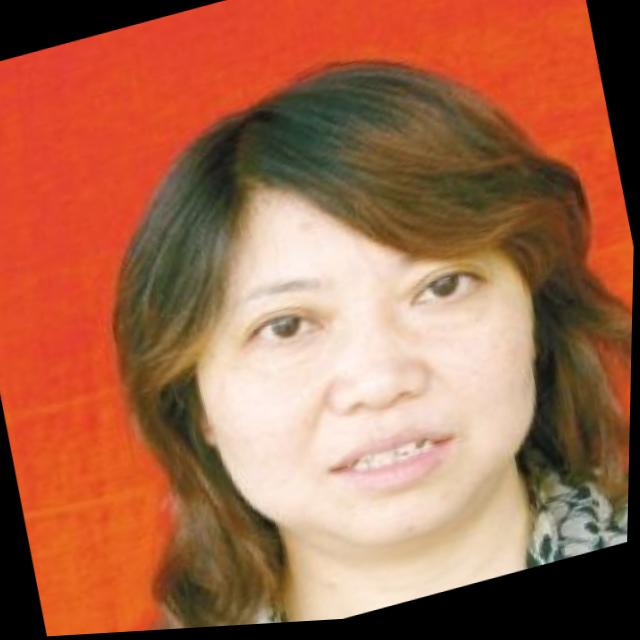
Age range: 45-64